Vithalbhai Patel

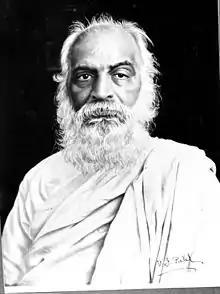
Vithalbhai Patel

Vithalbhai Patel (27 September 1873 – 22 October 1933) was an Indian legislator and political leader, co-founder of the Swaraj Party and elder brother of Sardar Patel.